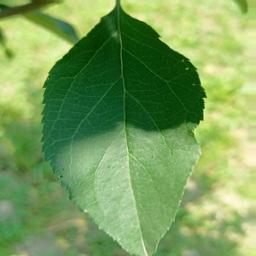
Label: Healthy